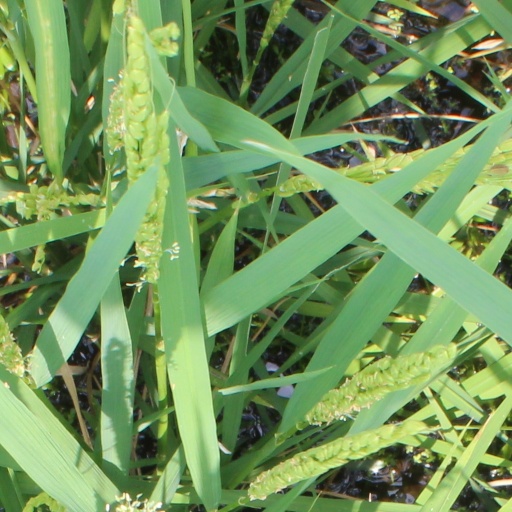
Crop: rice